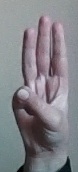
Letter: thaa